Norwegian campaign order of battle

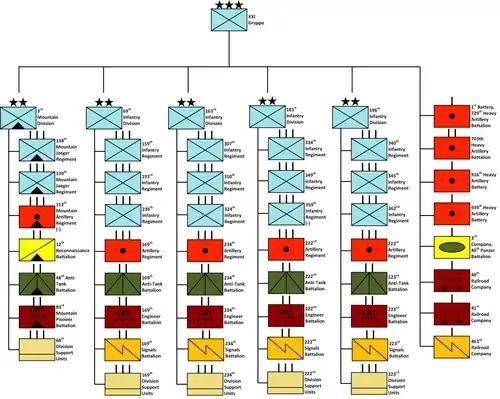
Organization of Wehrmacht Heer Gruppe XXI during the invasion of Norway and Denmark April 1940

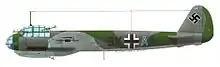
German Junkers Ju 88 bomber

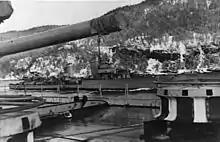
"Admiral Hipper" and a destroyer approaching Trondheim.

The Luftwaffe's X Fliegerkorps was commanded by "Generalleutnant" Hans Ferdinand Geisler; it had operational command of all Luftwaffe units participating in Operation Weserübung.